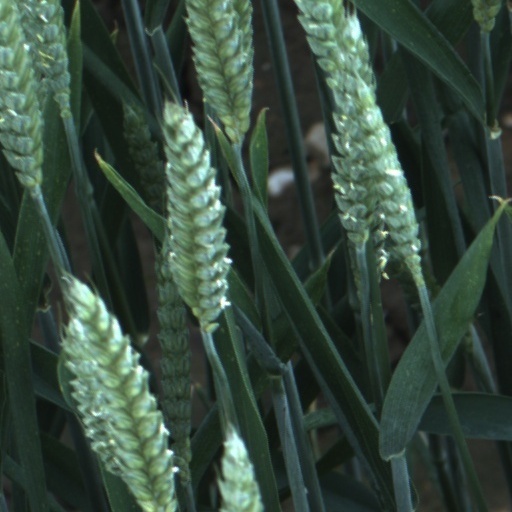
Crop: wheat